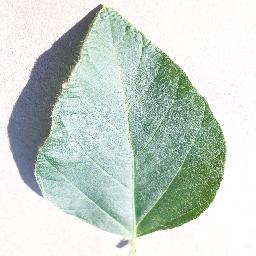
Label: Soybean___healthy